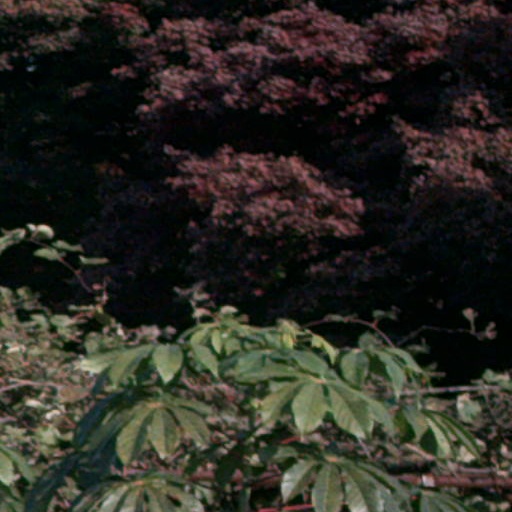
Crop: cassava